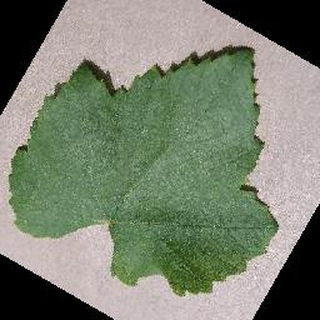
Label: healthy_grape